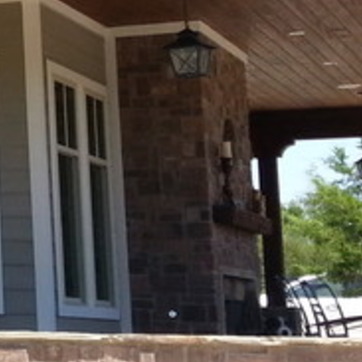
Material: stone